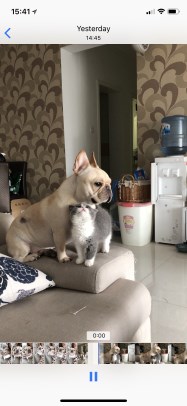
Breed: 1121-n000002-French_bulldog